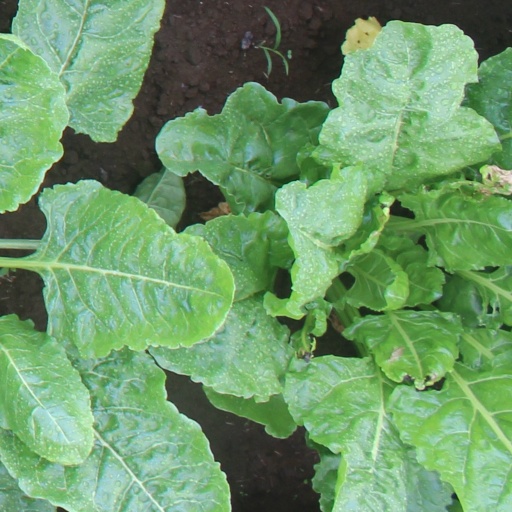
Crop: sugar beet